Christ Church, Hyde Park

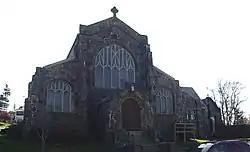

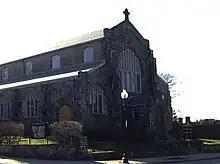

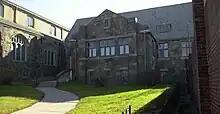

Christ Church, officially The Parish of Christ Church, Hyde Park is a historic church building built in 1893 at 1220 River Street in Hyde Park, Massachusetts, a neighborhood of Boston. It is a parish of the Episcopal Diocese of Massachusetts.